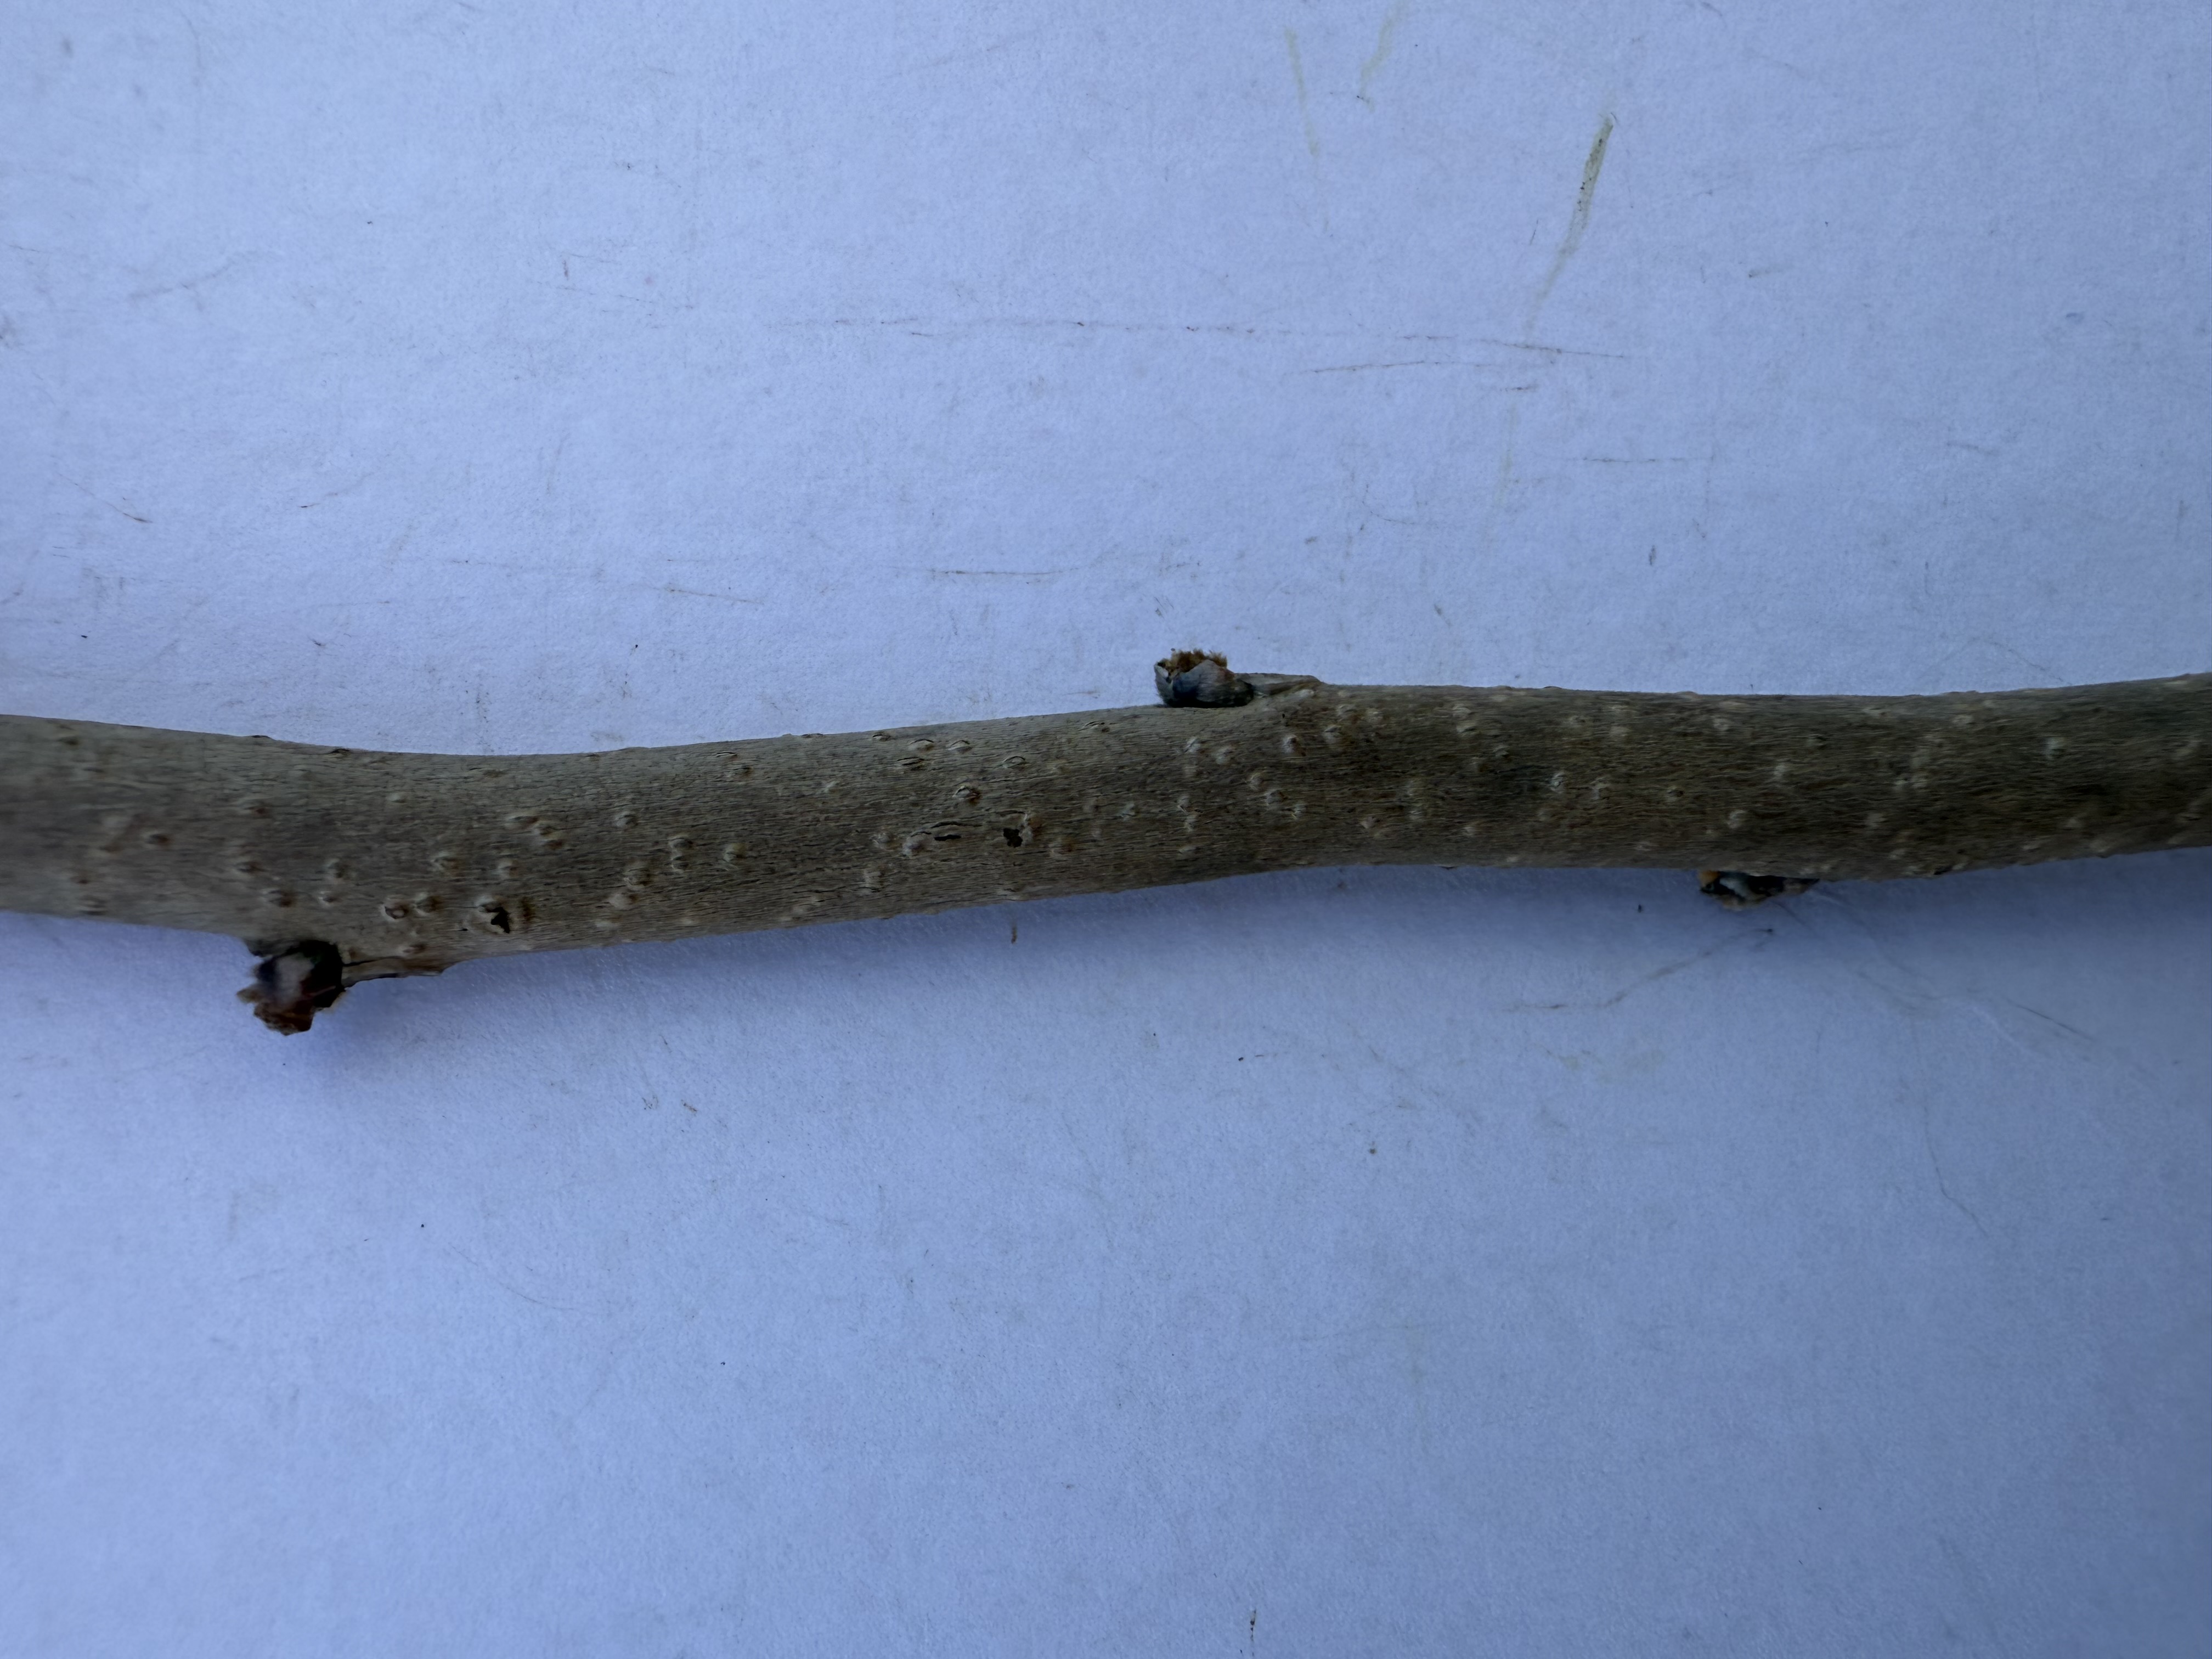
Variety: Chocolate Persimmon